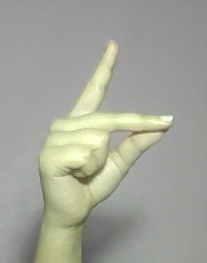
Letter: ta